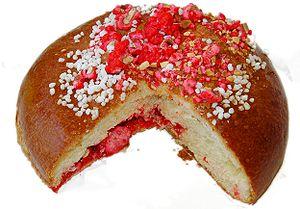
Un «
Le gâteau de Saint-Genix, aussi connu sous le nom de « brioche de Saint-Genix » ou tout simplement « saint-genix », est une brioche garnie de pralines rouges. Spécialité gastronomique de la ville de Saint-Genix-sur-Guiers, située dans l'Avant-Pays savoyard, dans le département de la Savoie.
Saint-Genix-sur-Guiers est une ancienne commune française située dans le département de la Savoie, en région Auvergne-Rhône-Alpes. Le 1ᵉʳ janvier 2019, elle a fusionné avec les communes de Gresin et Saint-Maurice-de-Rotherens pour former la commune nouvelle de Saint-Genix-les-Villages.
Le Bugey est une région géographique et historique, située principalement dans le département français de l'Ain en région Auvergne-Rhône-Alpes, entre Lyon et Genève. Il fait partie des sept régions naturelles du département de l'Ain avec la Bresse savoyarde, le Revermont, la Dombes, le Val de Saône, la Côtière et le Pays de Gex et sa partie orientale est constituée principalement de l’extrémité méridionale de la chaîne du Jura. Il est subdivisé en deux sous-régions : le Haut-Bugey et le Bas-Bugey.